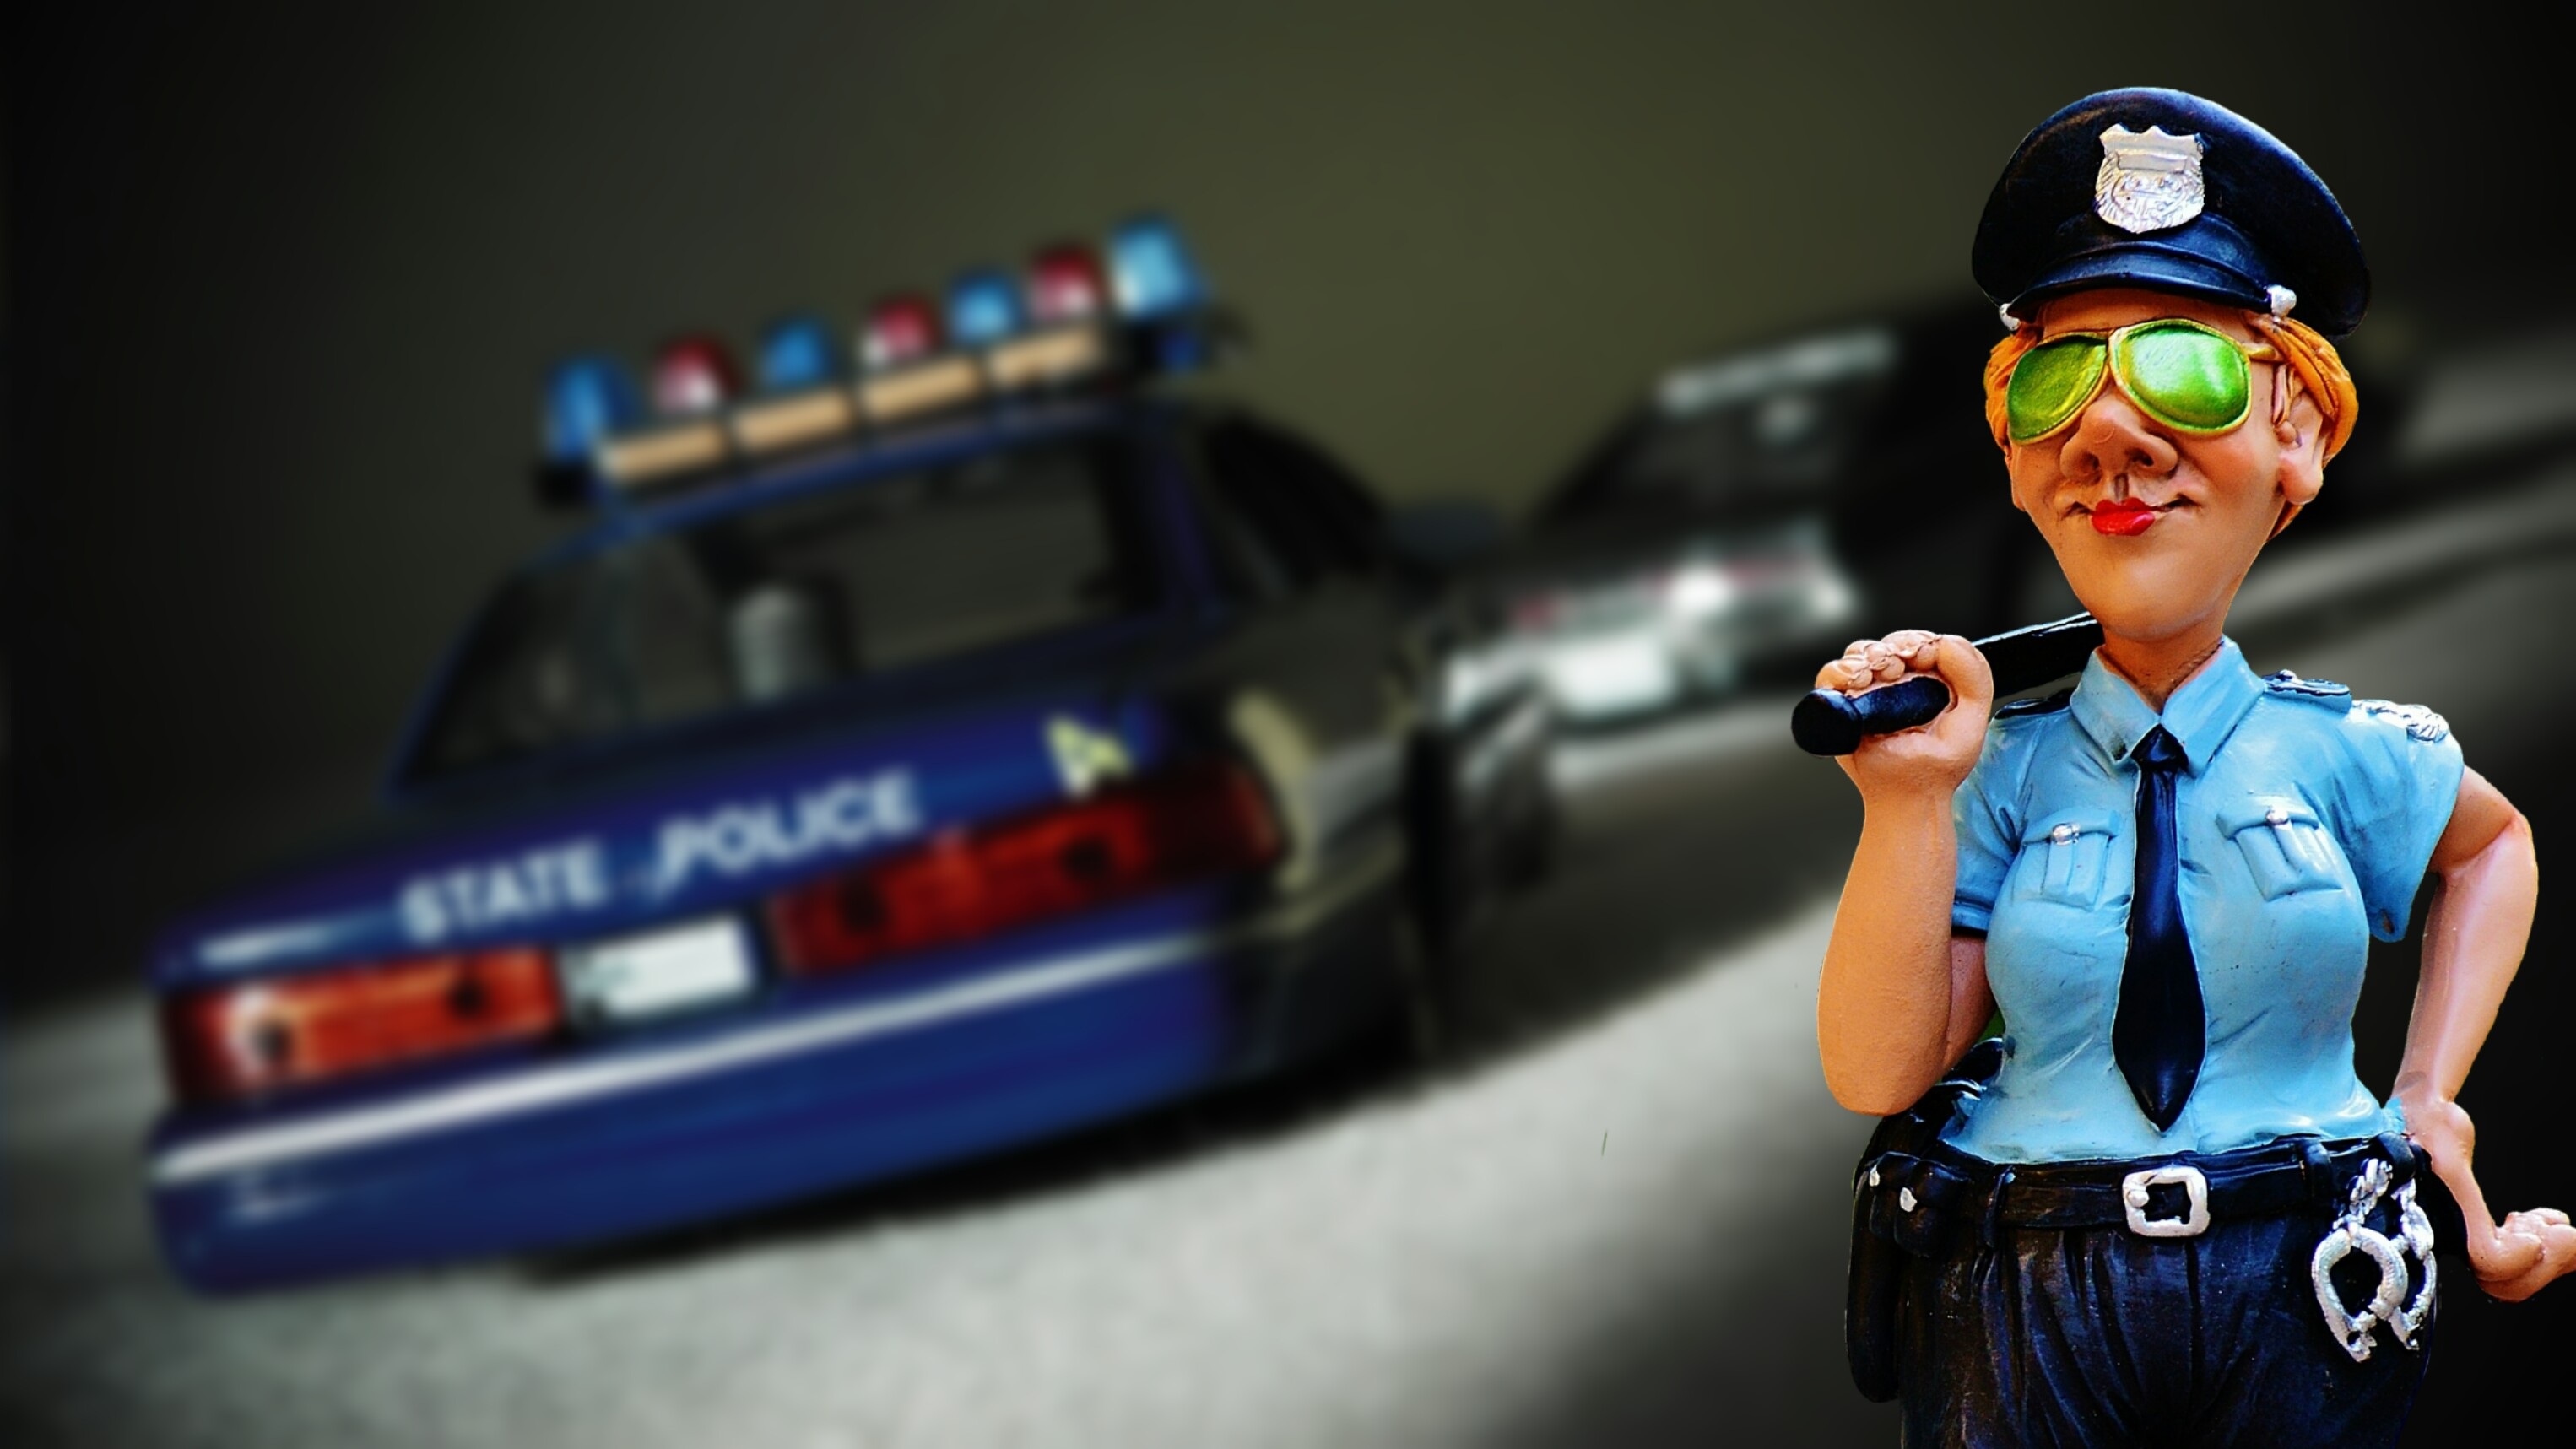
person, car, vehicle, profession, security, criminal, fun, figure, racing, funny, police, race track, crime, protection, access, cop, did, official, chase, arrest, policewoman, blue light, volatile, handcuffs, offender